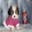
Label: dog